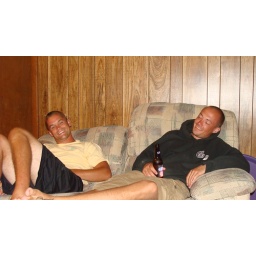
Hanging out in the 37th street house